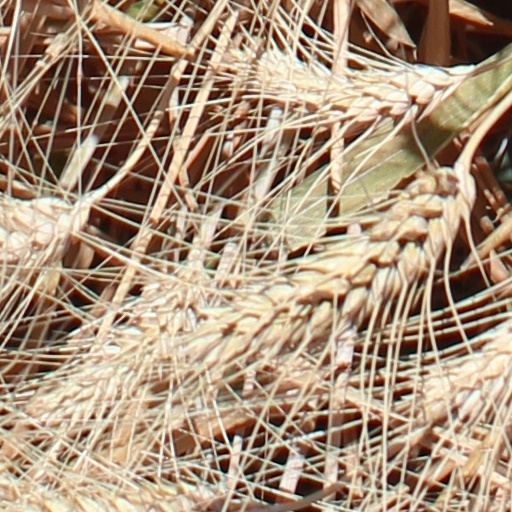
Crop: wheat